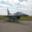
Label: airplane